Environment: lab
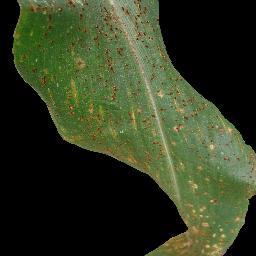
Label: common_rust